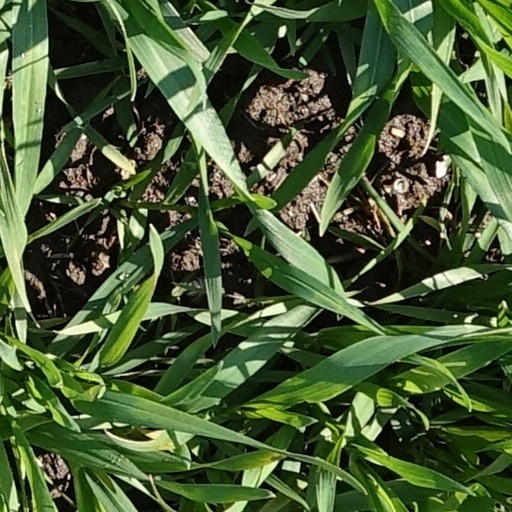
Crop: wheat